Edwin H. Stoughton

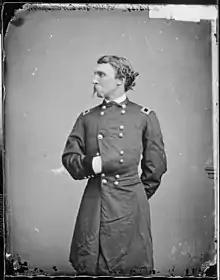
Stoughton during the civil war

Stoughton resigned his regular commission in March 1861, and in September was appointed commander of the 4th Vermont Infantry with the rank of colonel. He was only 23 at the time of his appointment, and said to be the youngest colonel in the army. He led his command in the Peninsula Campaign, and his effective performance led to his selection for promotion and command of a brigade.